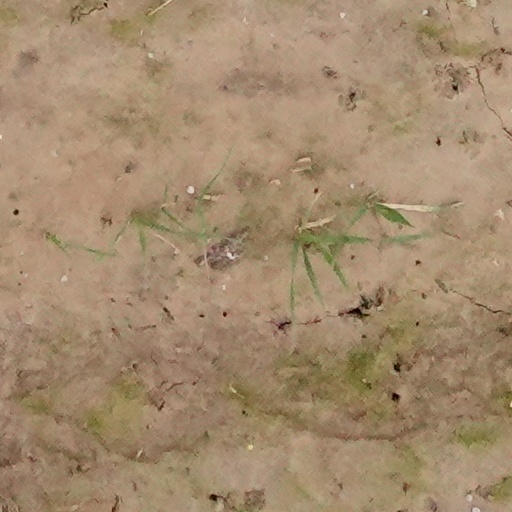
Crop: wheat